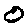
Label: 0